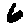
Label: 6